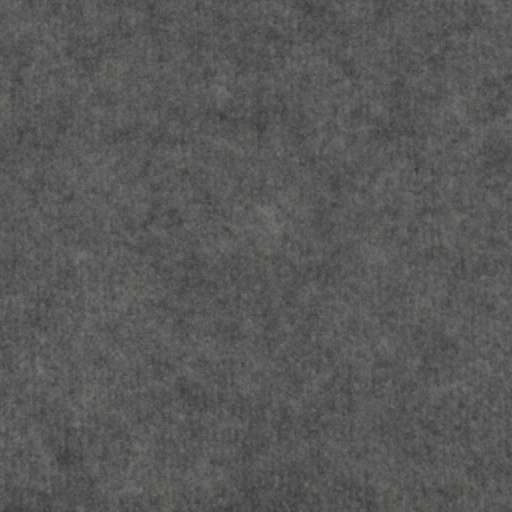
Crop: wheat